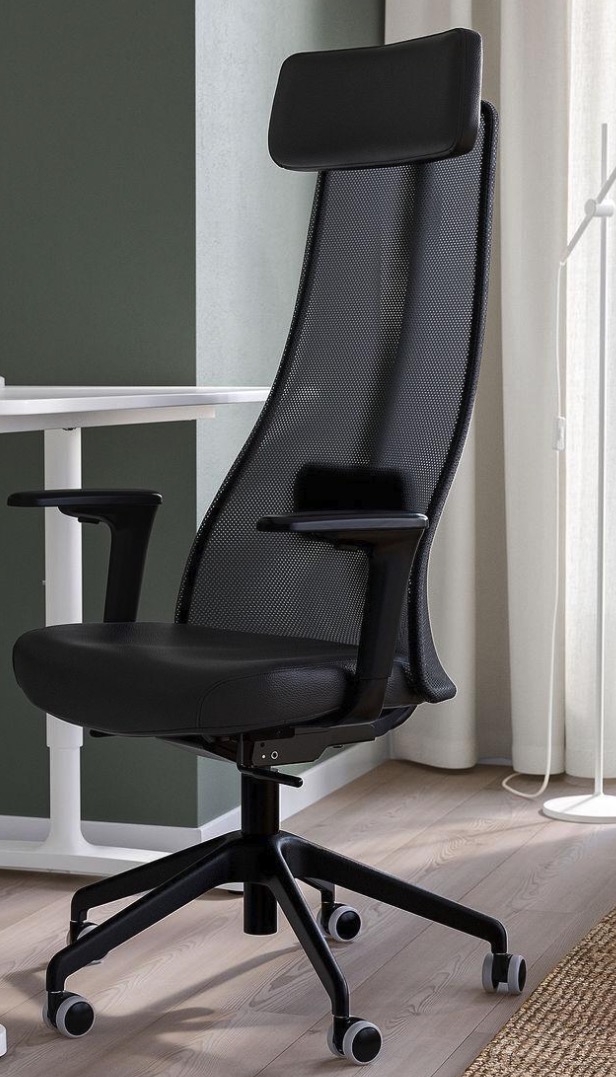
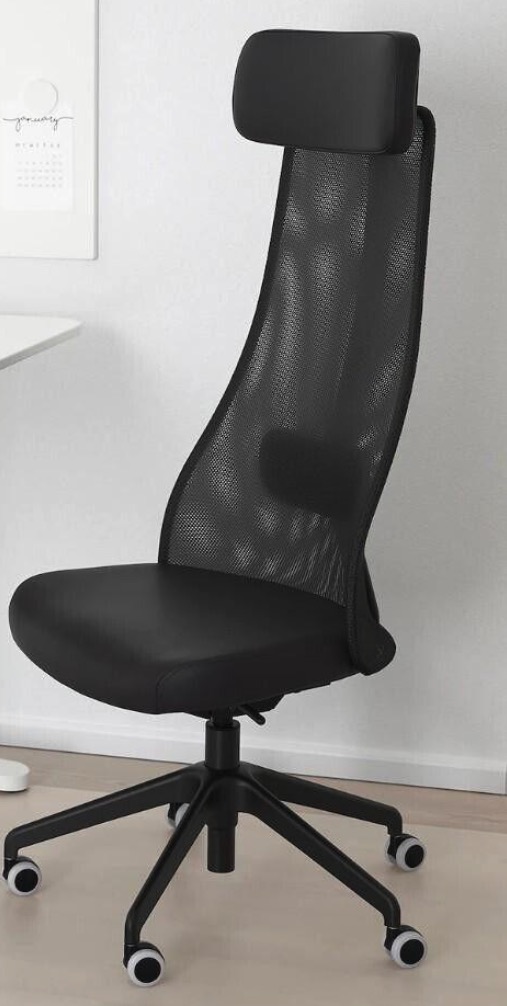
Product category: items_chair
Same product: yes